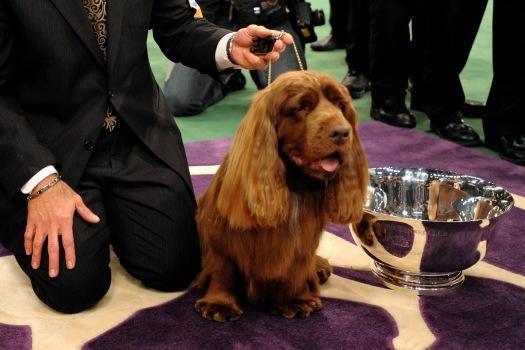
Sussex_spaniel